Question: Please indicate a possible affordance area of hit_baseball_bat that can be used for hitting
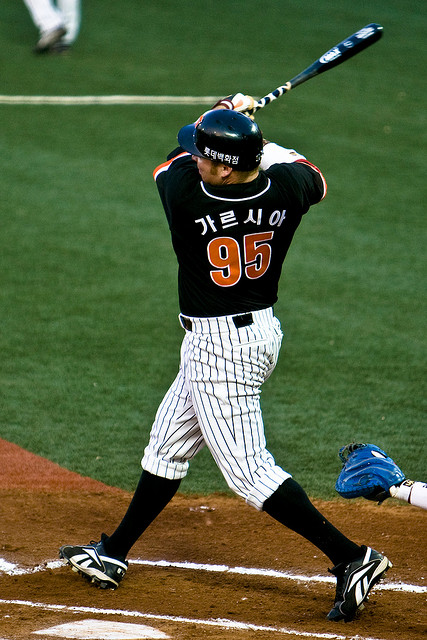
Answer: [319.127, 22.954, 384.512, 69.107]